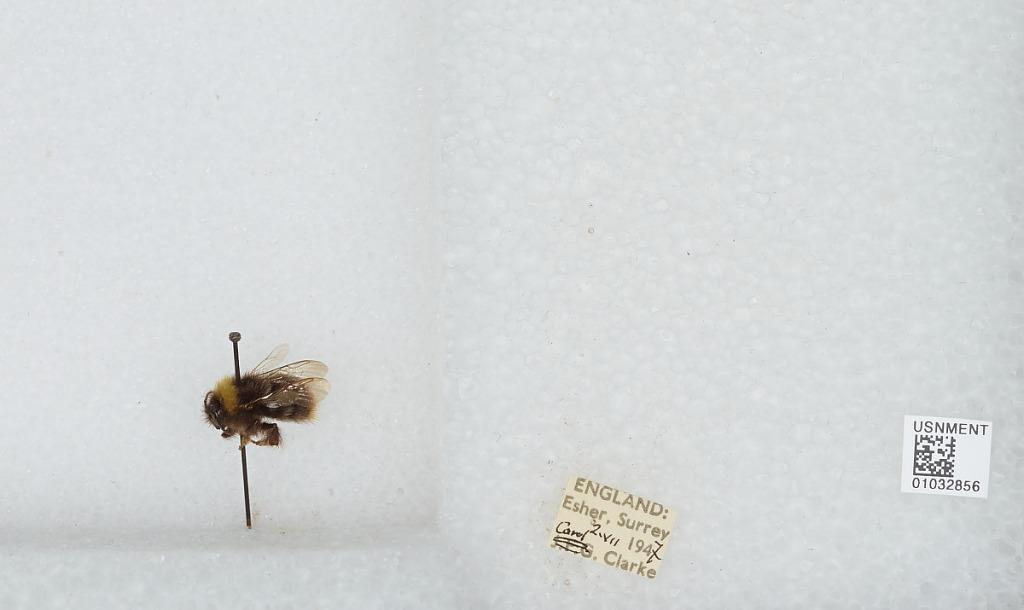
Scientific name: Bombus (Pyrobombus) pratorum (Linnaeus)
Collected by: C. Clarke
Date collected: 1947-7-2
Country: United Kingdom
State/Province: England
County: Surrey
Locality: Esher
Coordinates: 51.3691, -0.365